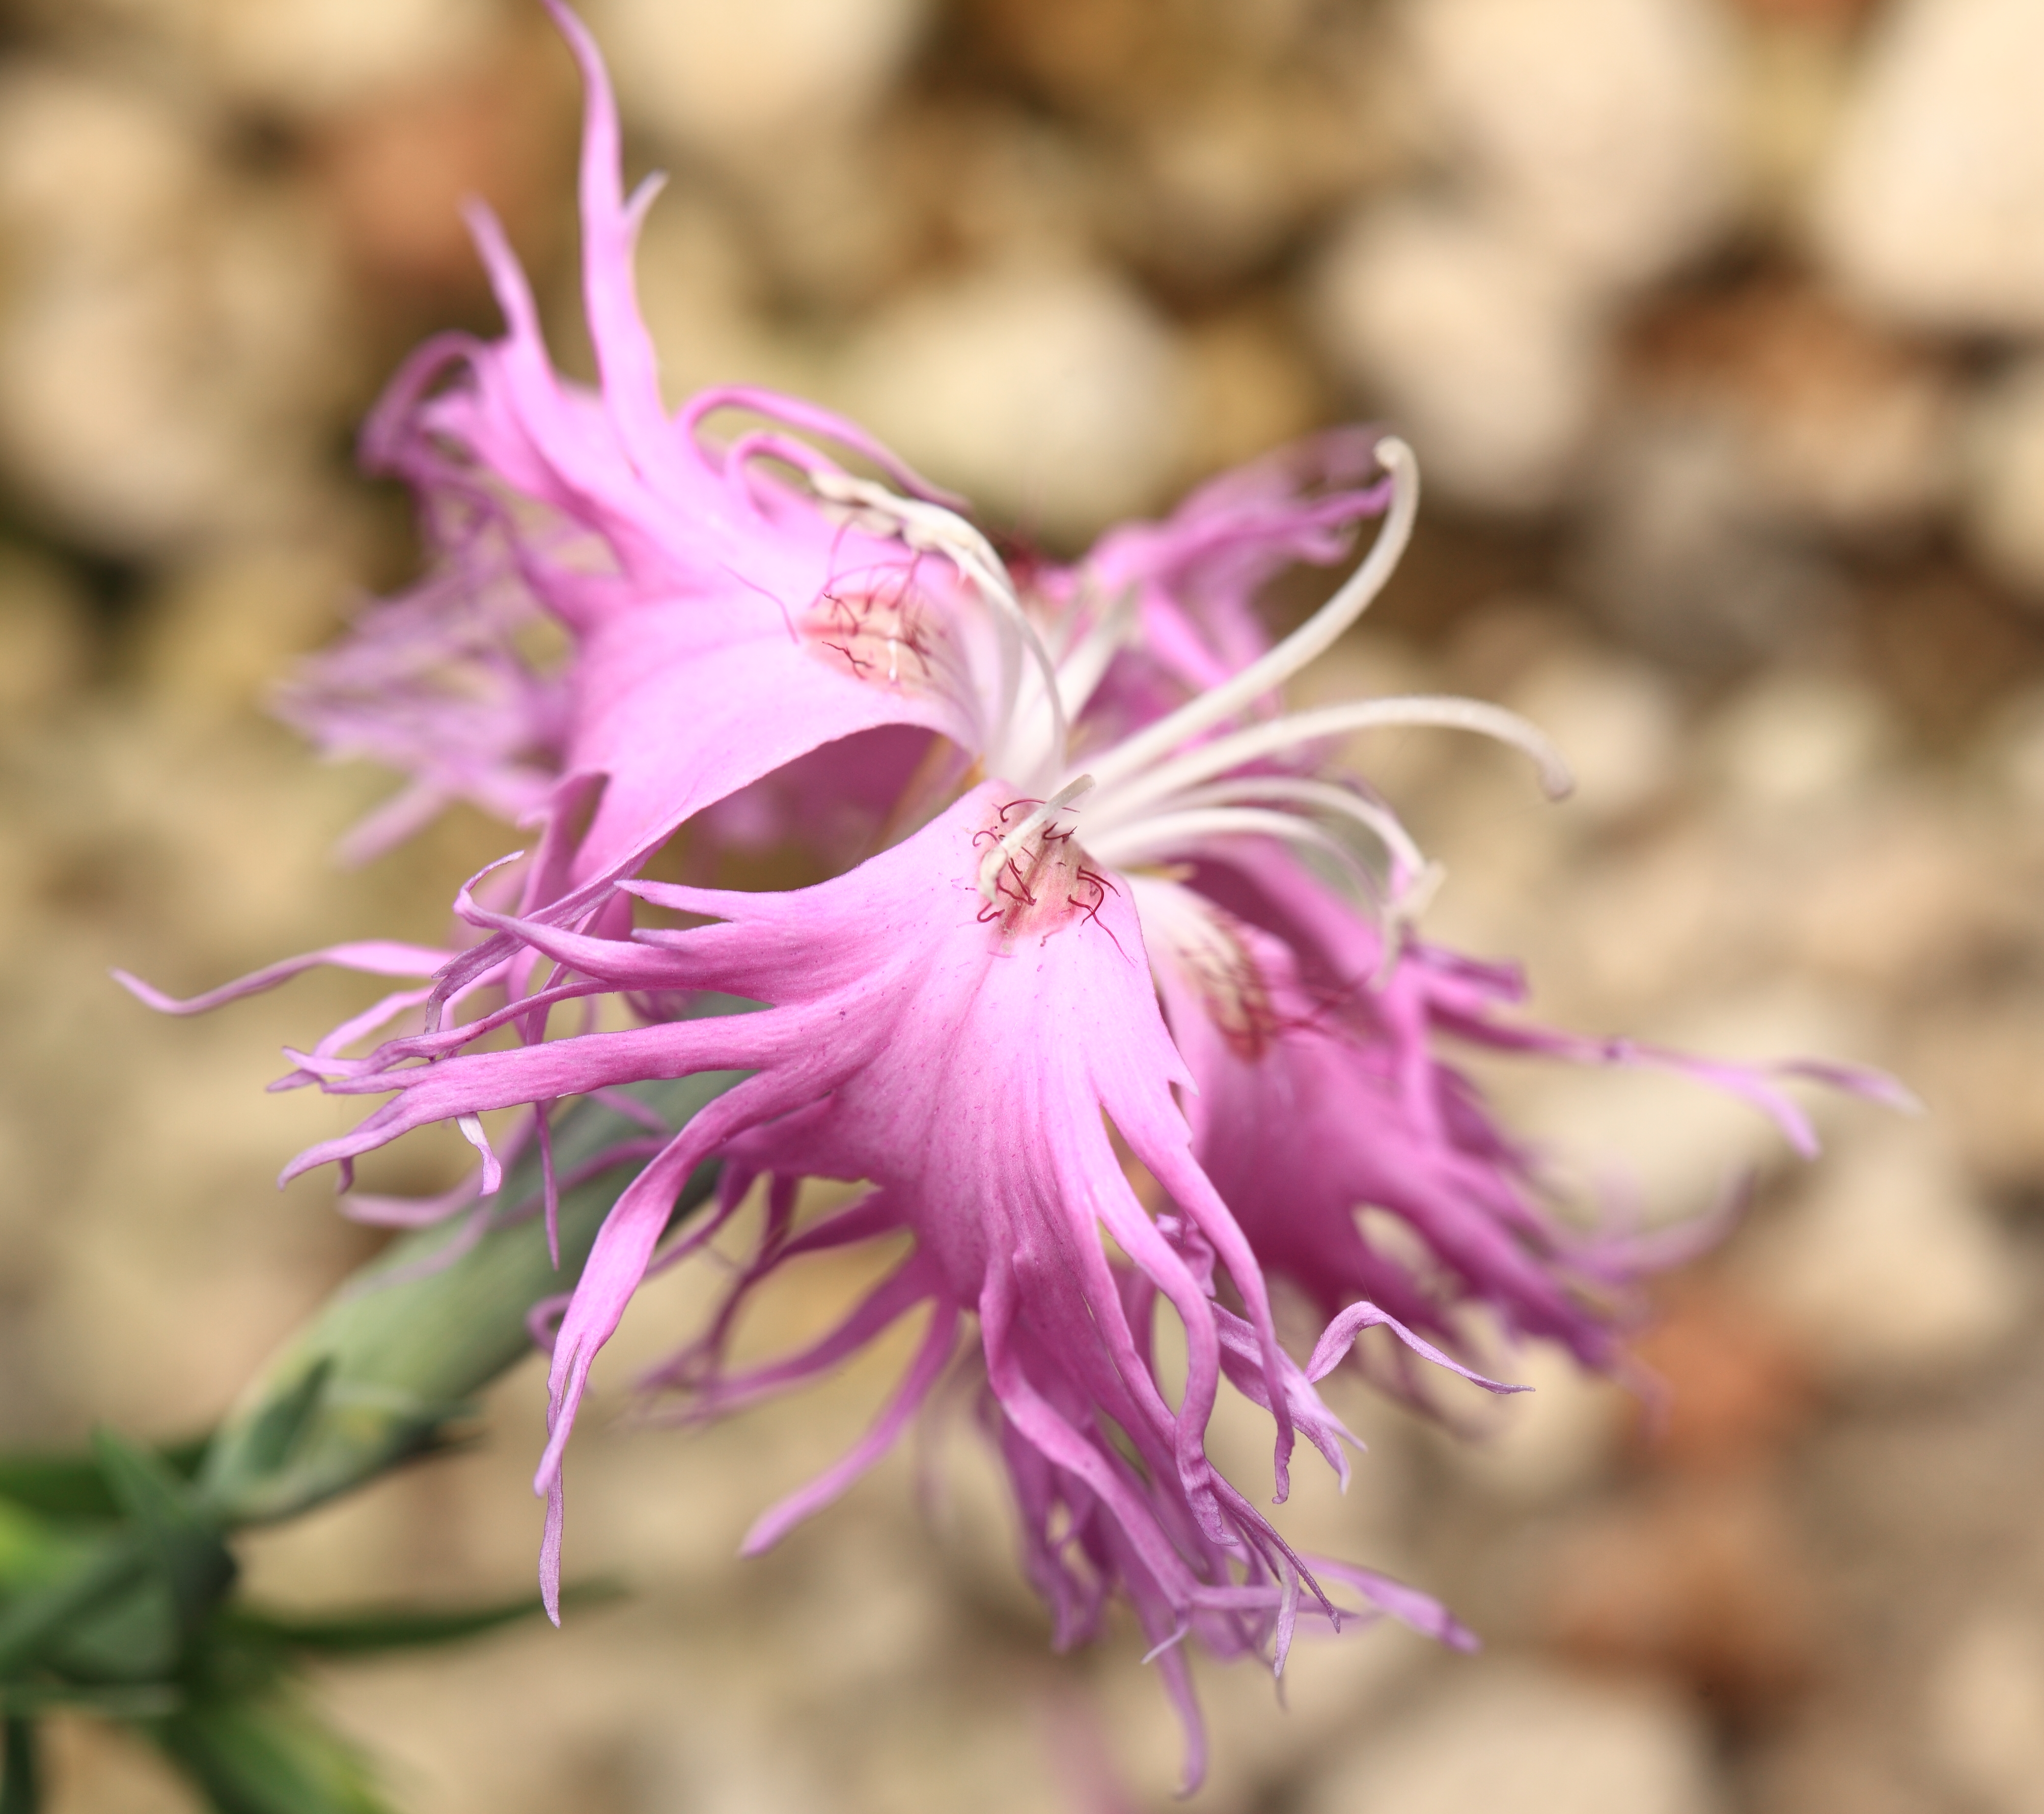
blossom, plant, flower, petal, high, park, botany, flora, wildflower, close up, shrub, tochigi, 5d, hires, markii, hi, res, resolution, mooka, igashira, dianthus, macro photography, superbus, flowering plant, land plant, pink family